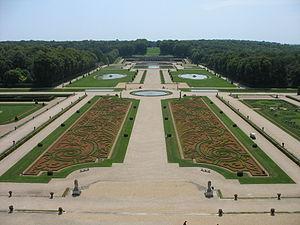
Jardin du château de Vaux-le-Vicomte